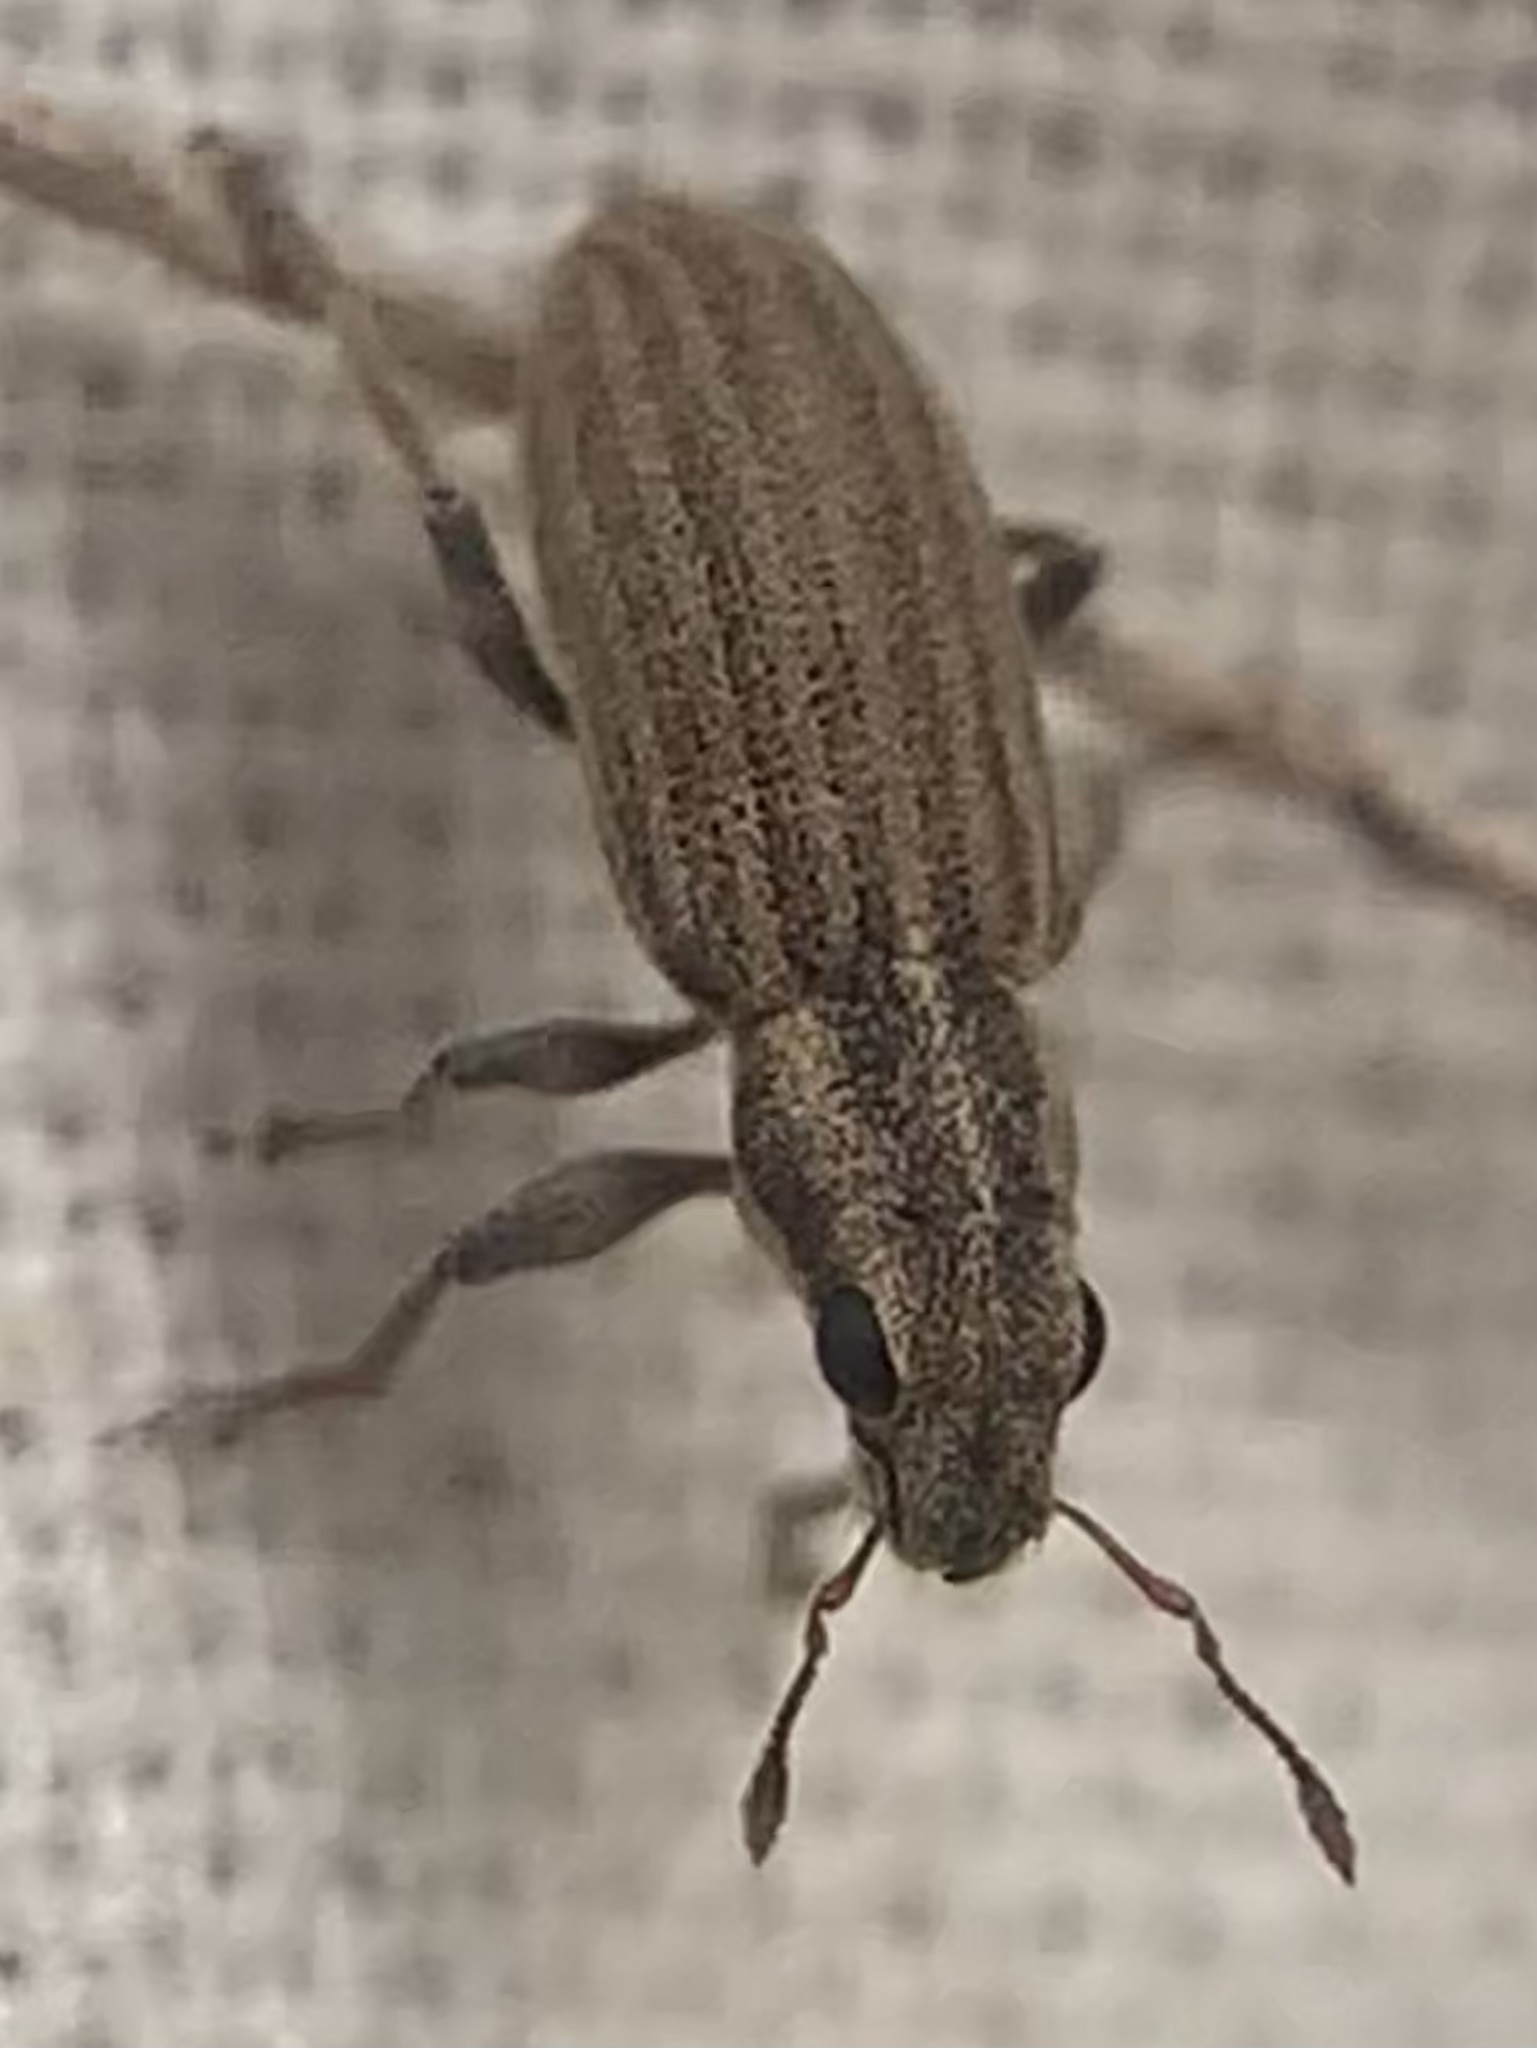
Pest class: pea_leaf_weevil